Death of Beatrice d'Este

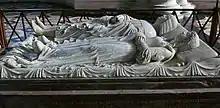
The cenotaph tomb cover of Ludovico and Beatrice at the Certosa di Pavia.

The 18th-century historian Ludovico Antonio Muratori, in his "Antichità Estensi", hints at the possibility of a crime: